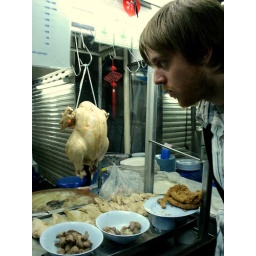
best chicken in a window ever